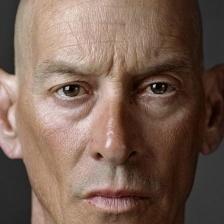
Label: faces